David Lewis Gallery

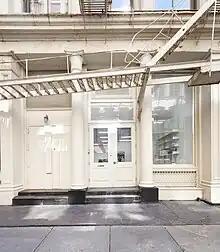
Front entrance of David Lewis Gallery in Tribeca (2023)

David Lewis was a contemporary art gallery in New York founded by art historian David Lewis in 2013. The gallery was known for representation and championing prominent international artists such as Barbara Bloom and the estates of Thornton Dial, John Boskovich and Mary Beth Edelson.